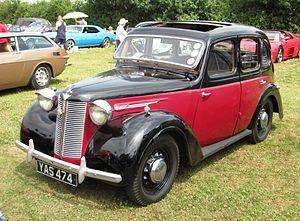
Austin 10 (1947)
L'Austin 10 est une automobile construite par Austin entre 1932 et 1947. Lancée le 19 avril 1932 et fut le modèle Austin le plus vendu durant les années trente, dont la production continua, avec de sérieuses améliorations, jusqu'en 1947. Elle se situait entre le modèle "baby" Austin Seven introduit en 1922 et leurs Austin Twelve qui furent améliorées en 1931.